Powder River Expedition (1865)

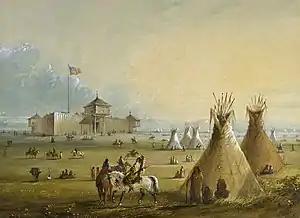
Fort Laramie was Connor's and Walker's starting point for the expedition. Plains Indians often visited and camped near the Fort.

Connor's strategy was for three columns of soldiers to march into the Powder River Country. The "Right column", composed of 1,400 Missourians and 140 wagons commanded by Colonel Nelson D. Cole, was to march from Omaha, Nebraska and follow the Loup River westward to the Black Hills, meeting up with Connor near the Powder River. The "Center Column", consisting of 600 Kansas cavalrymen led by Lieutenant Colonel Samuel Walker, was to head north from Fort Laramie and traverse the country west of the Black Hills. The "Left" and "West" Columns of nearly 1,000 men, personally commanded by Connor and composed of soldiers from California, Iowa, Michigan, Missouri, and Ohio, along with Indian scouts and a wagon train, would move toward the Powder River with the goal of establishing a fort near the Bozeman trail. All three columns were to unite at the new fort.